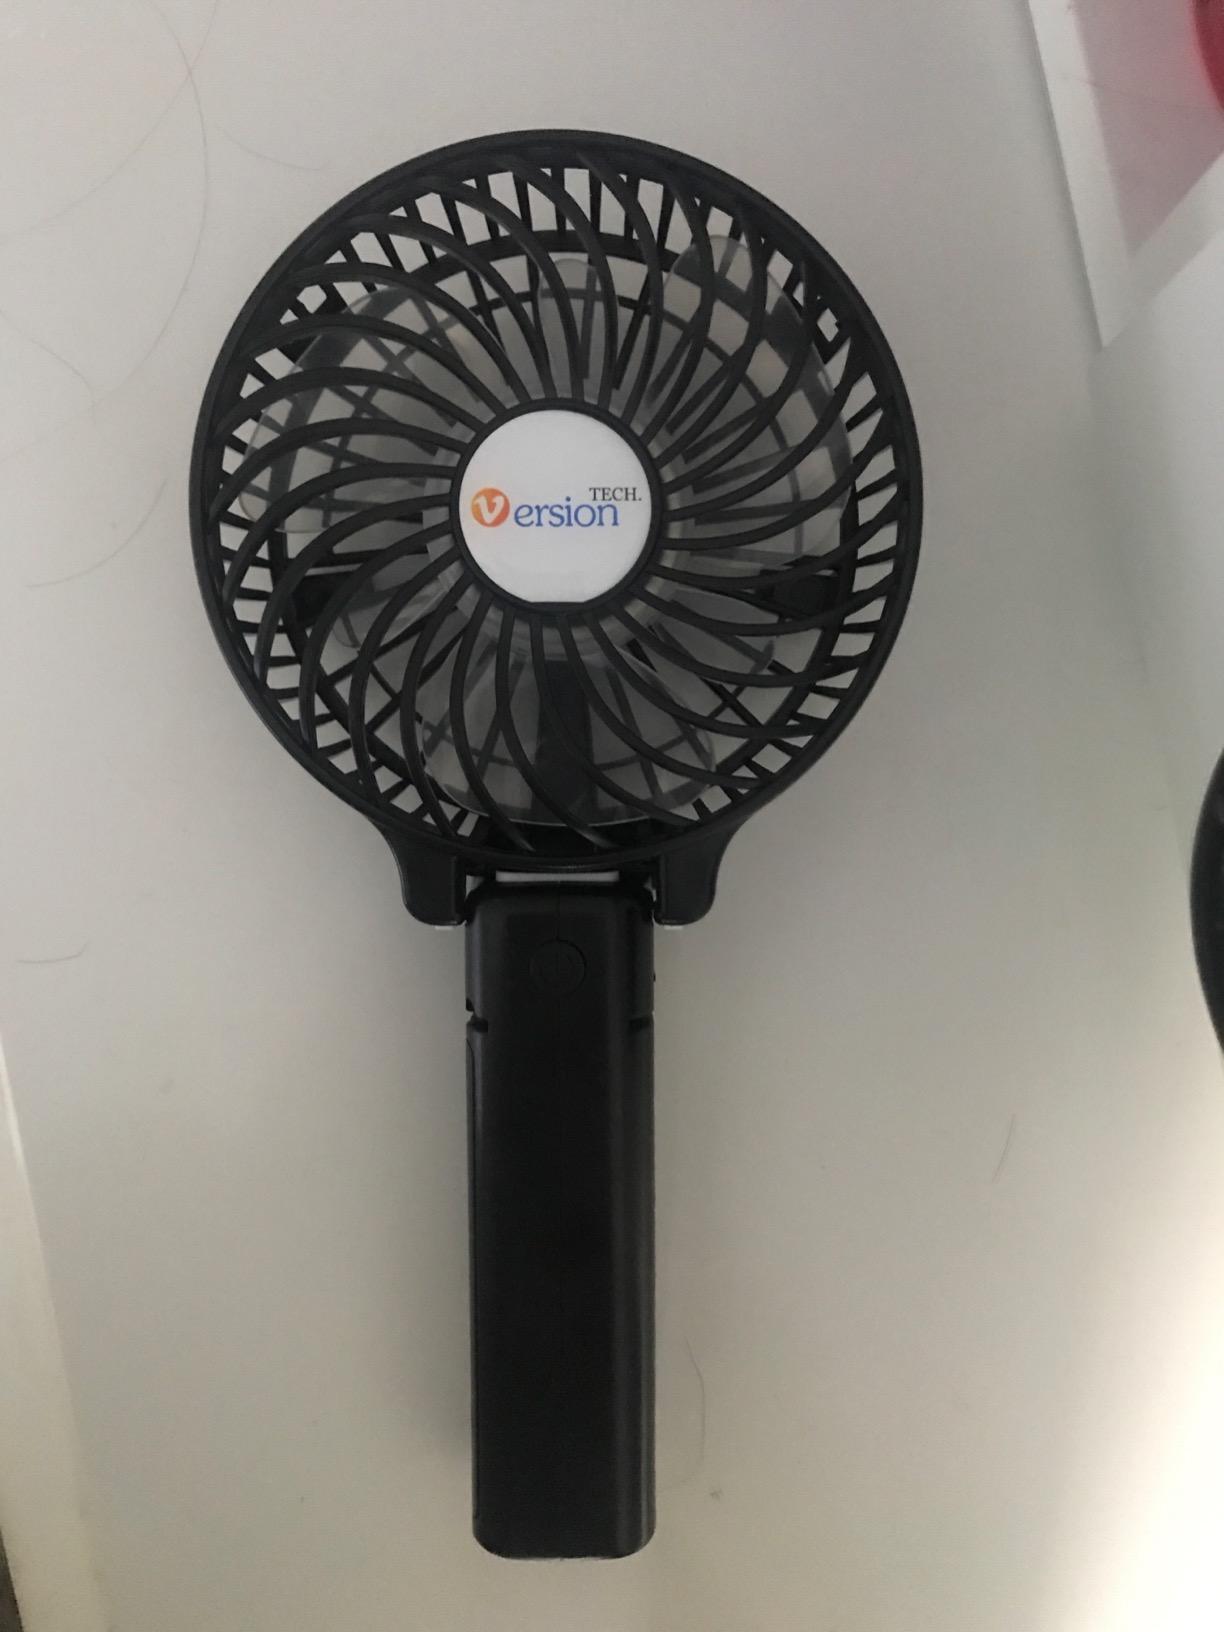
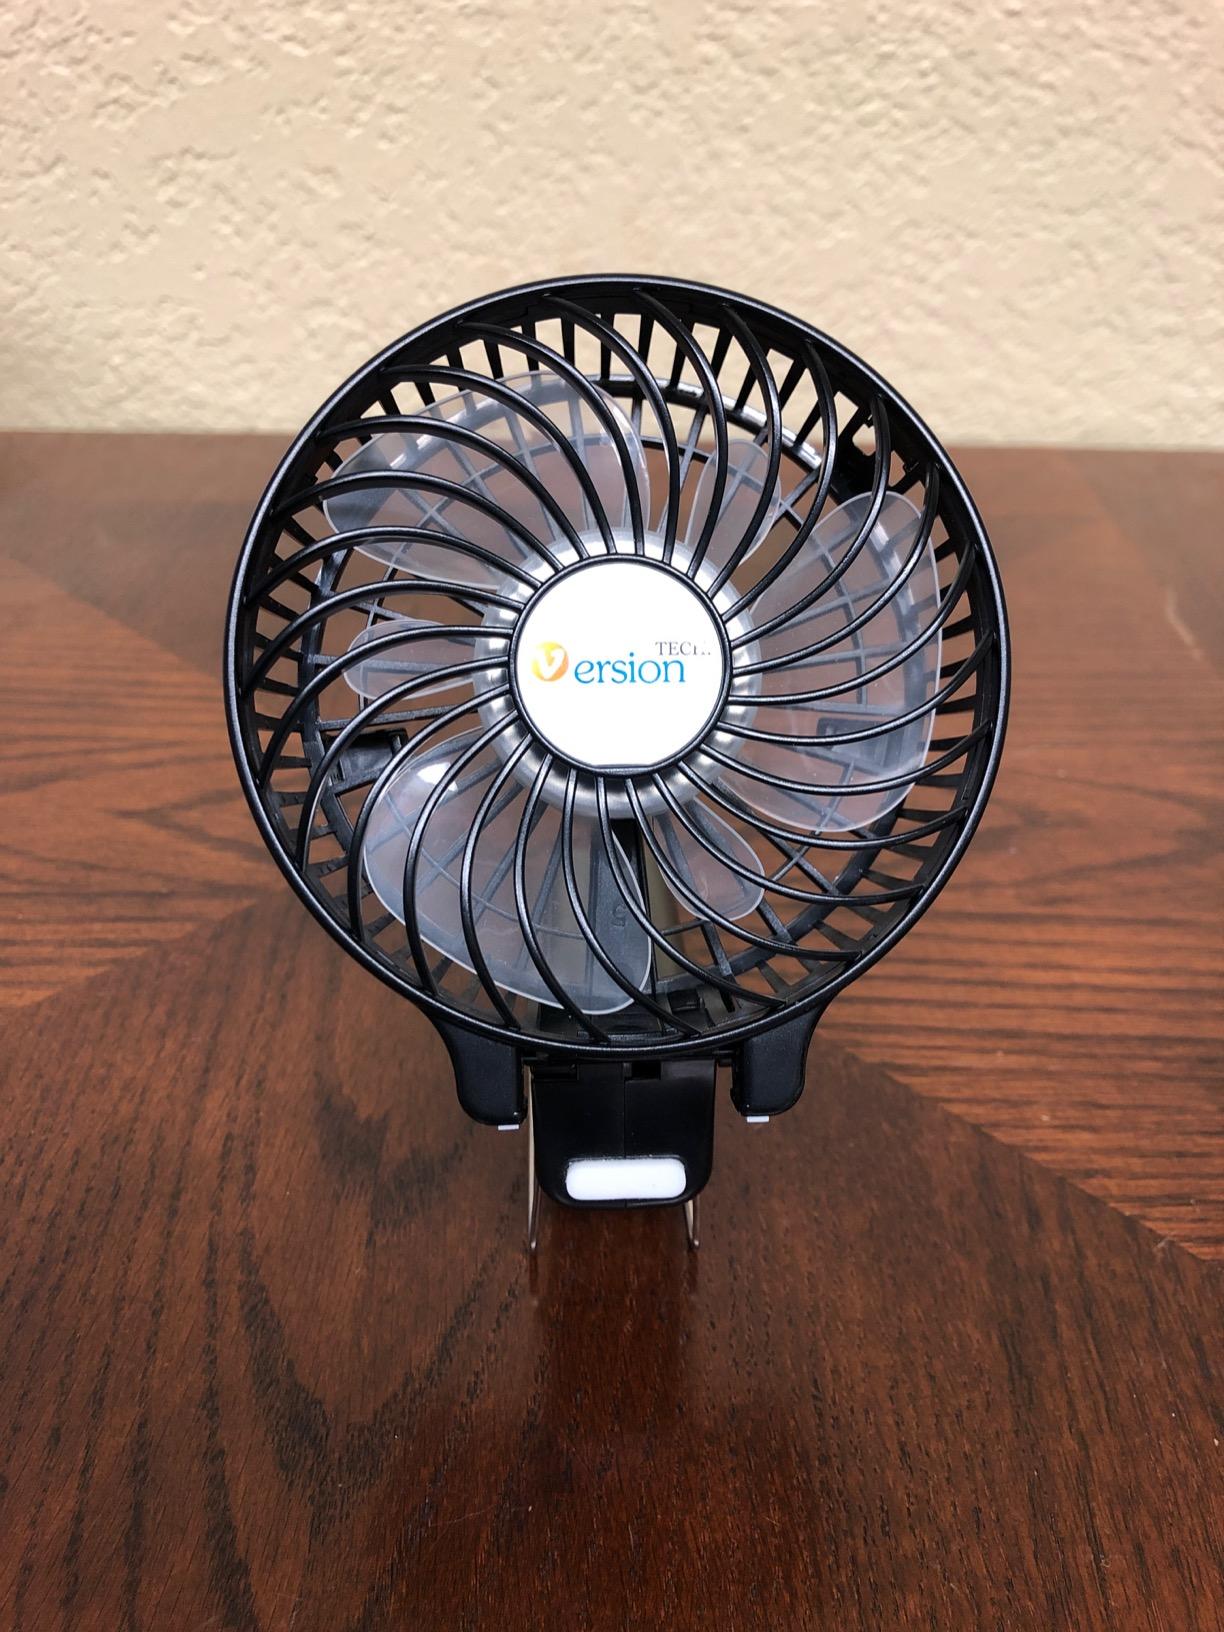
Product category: fan
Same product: yes